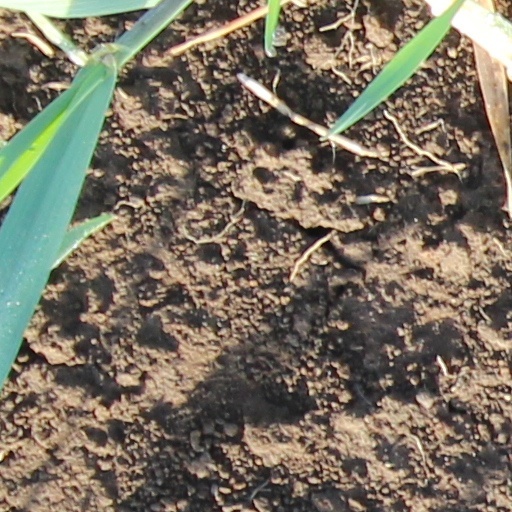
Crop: wheat